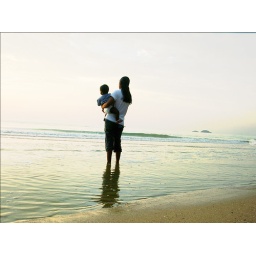
My wife and son are standing in the water.